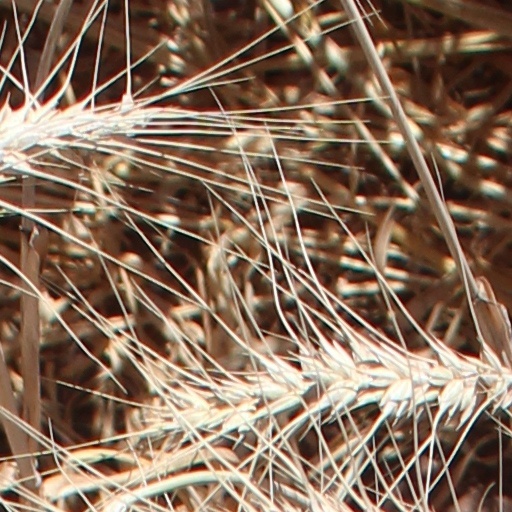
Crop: wheat